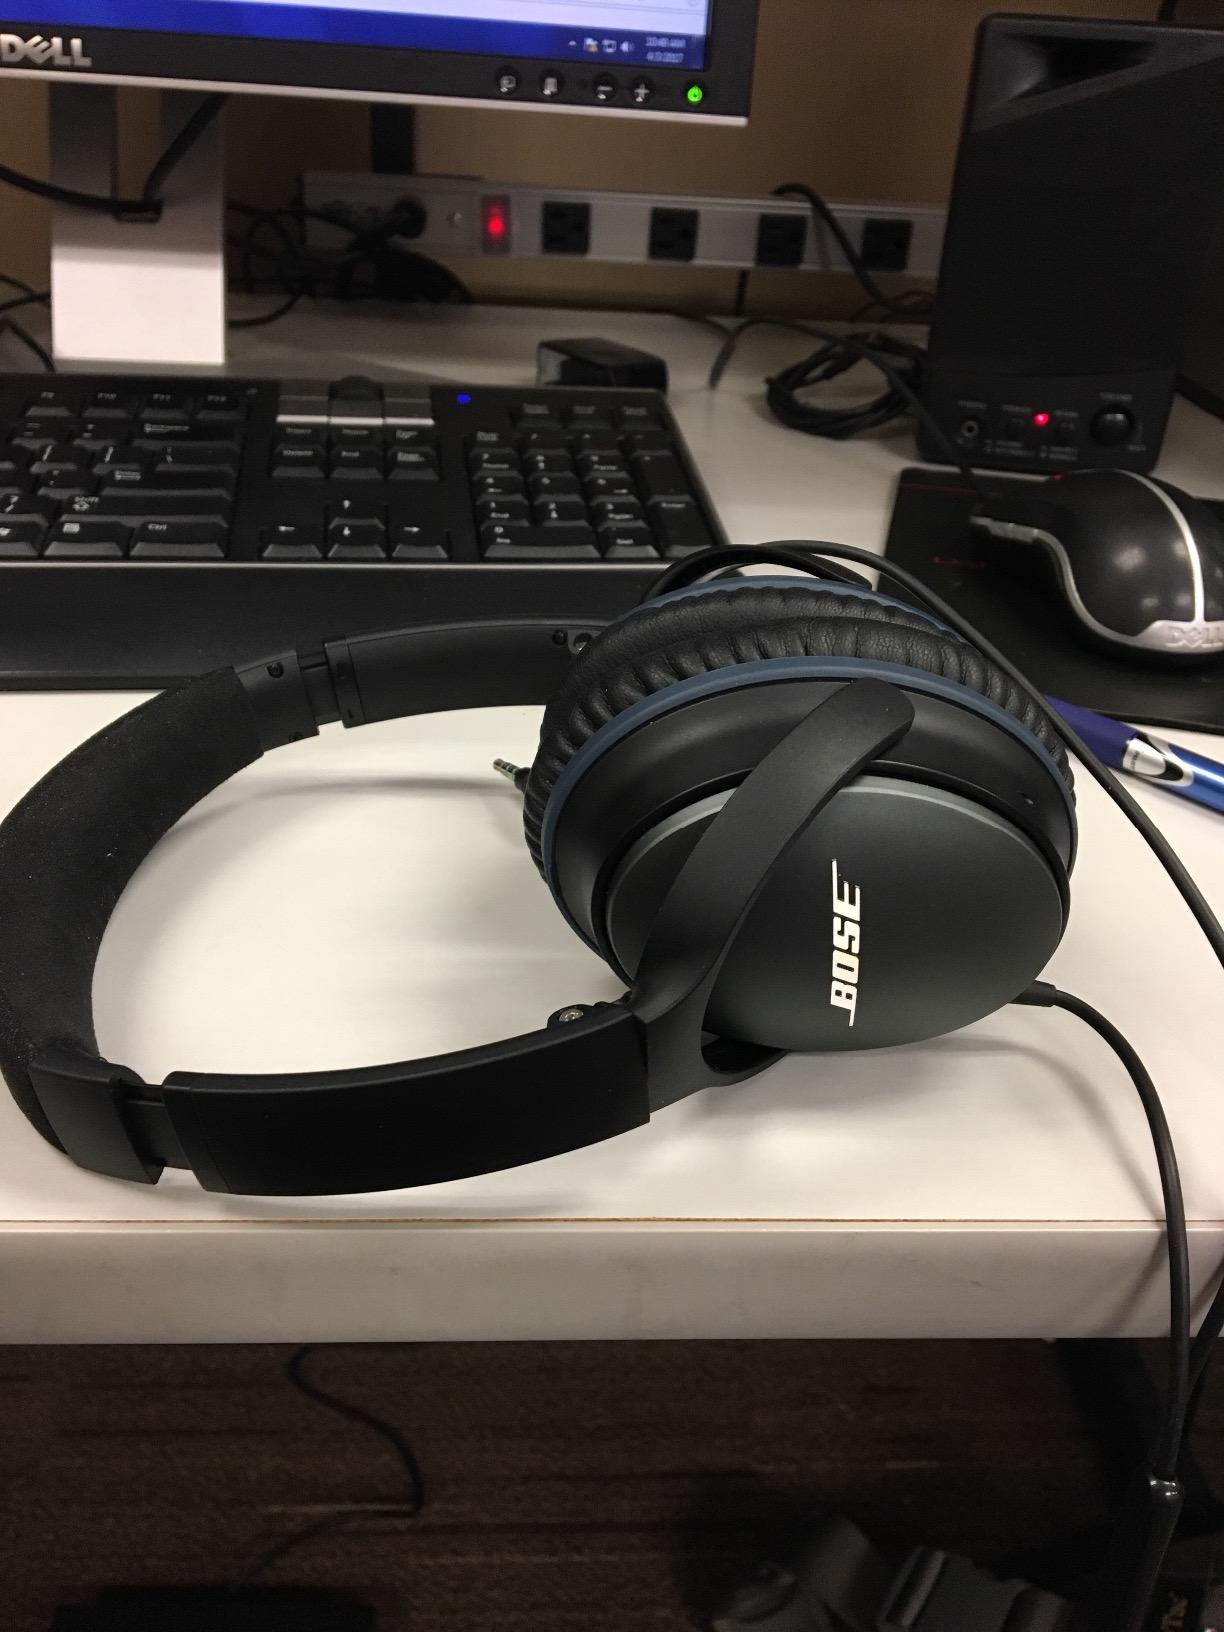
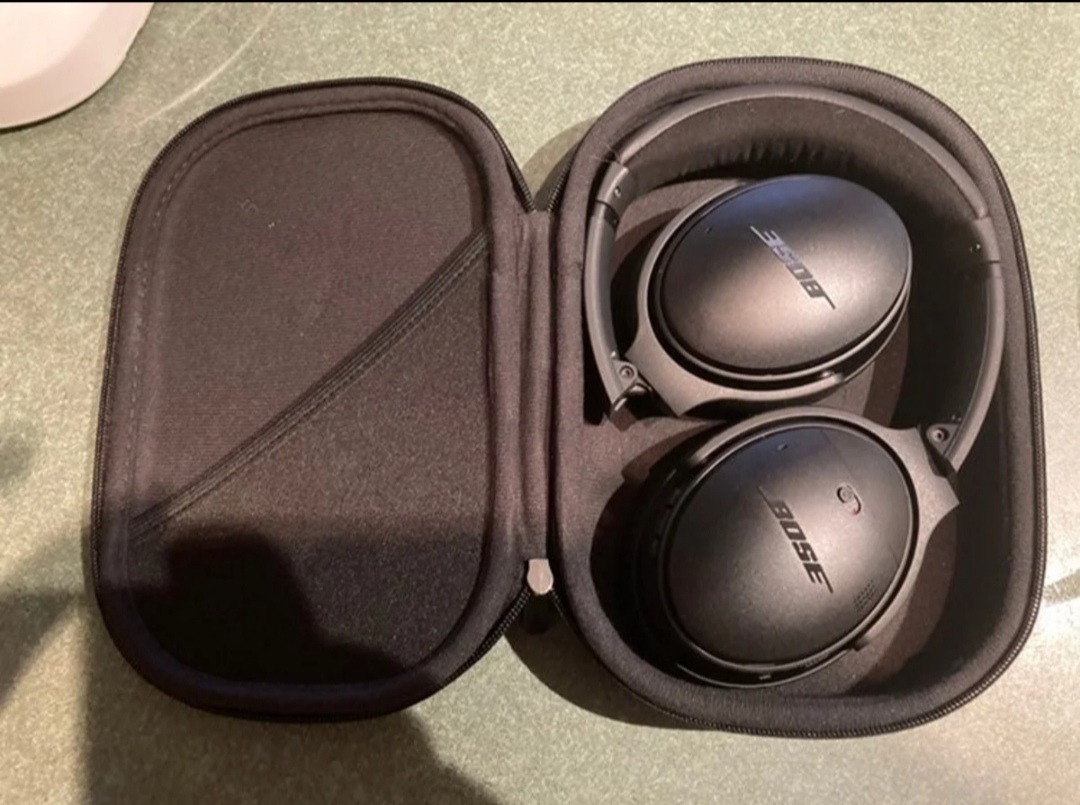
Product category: headphones
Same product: no